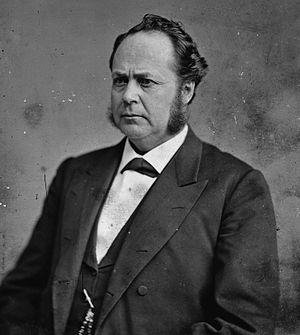
Le Minnesota est attaché aux États-Unis depuis le 11 mai 1858. Cette page dresse la liste des sénateurs qui représentent l'État au Congrès fédéral.
William Windom, né le 10 mai 1827 dans le comté de Belmont et mort le 29 janvier 1891 à New York, est un homme politique américain. Membre du Parti républicain, il est représentant du Minnesota entre 1859 et 1869, sénateur du même État entre 1870 et 1883 puis secrétaire du Trésor en 1881 dans l'administration du président James A. Garfield puis dans celle de son successeur Chester A. Arthur ; enfin entre 1889 et 1891 dans l'administration du président Benjamin Harrison.
Le secrétaire du Trésor des États-Unis dirige le département du Trésor des États-Unis, il est membre du cabinet du président des États-Unis. C'est le ministre des Finances américain.